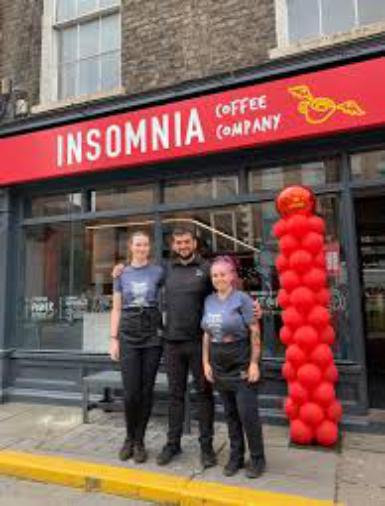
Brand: Insomnia Coffee Company
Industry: Food